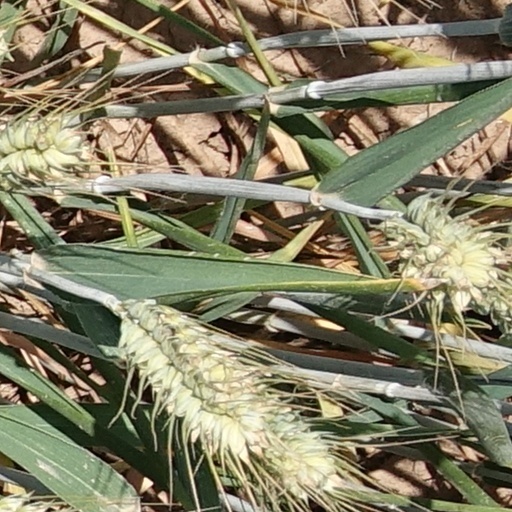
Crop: wheat